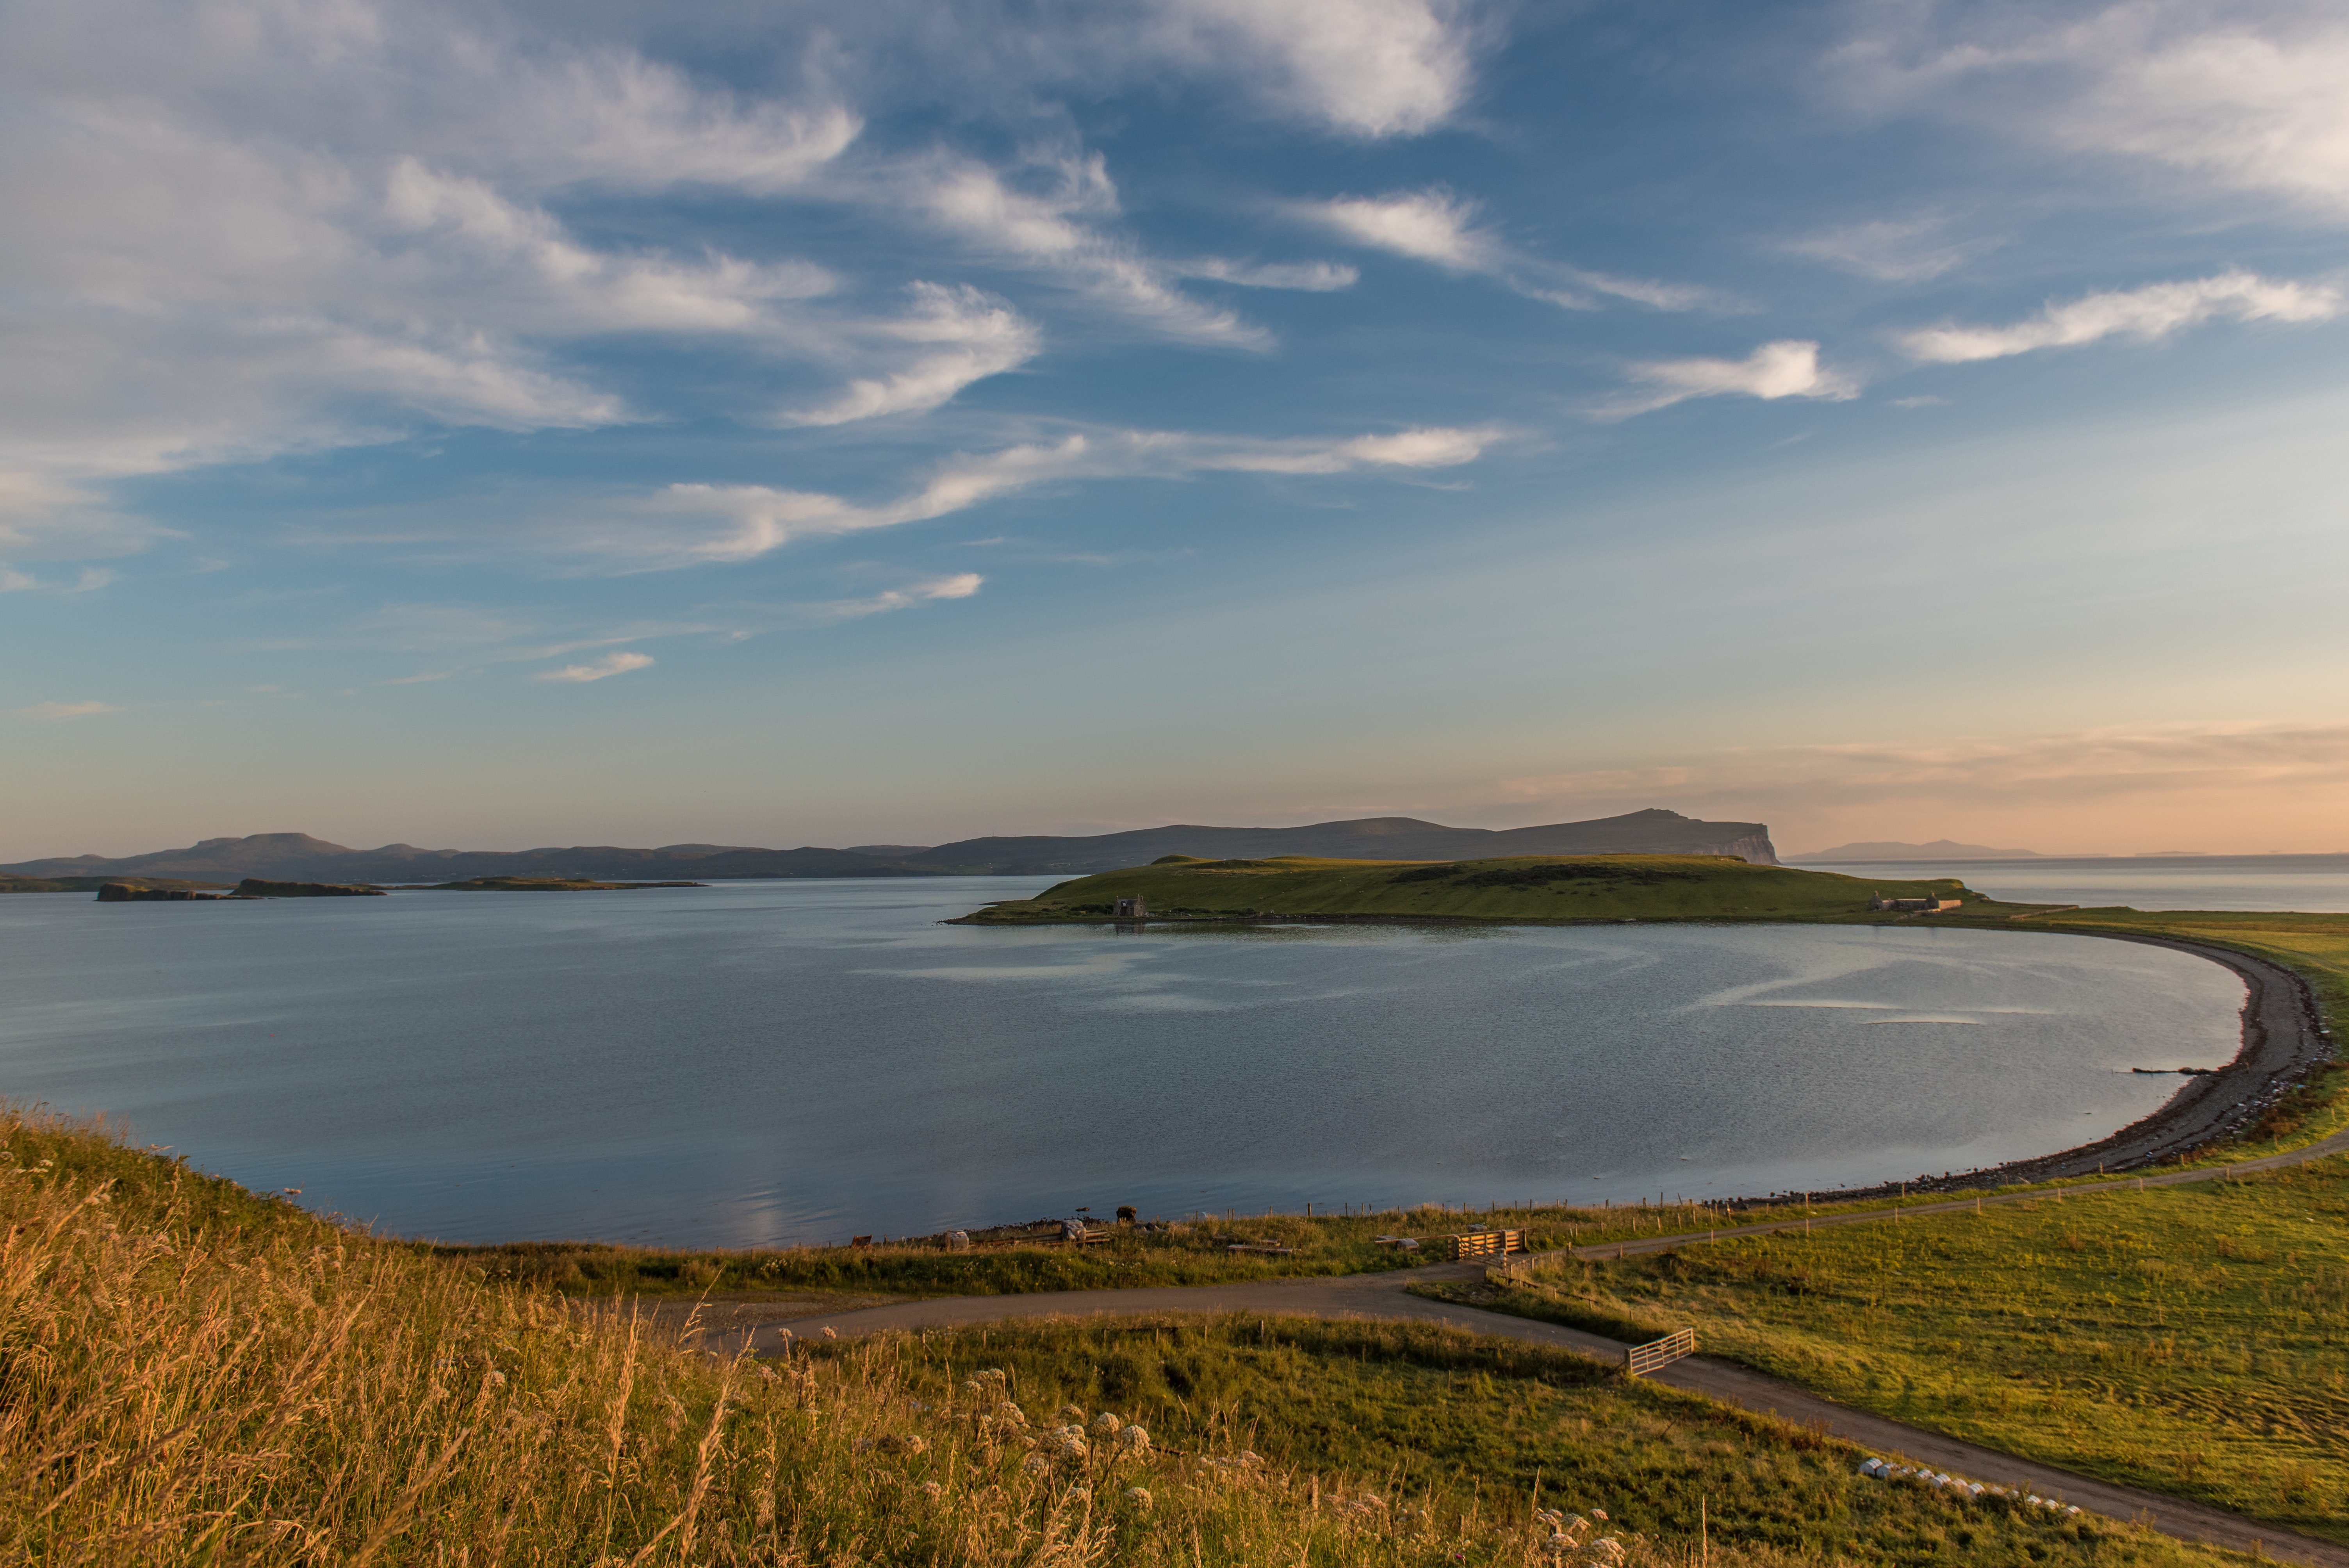
body of water, sky, natural landscape, water, highland, water resources, sea, coast, natural environment, reservoir, loch, cloud, shore, lake, horizon, inlet, bay, headland, coastal and oceanic landforms, grass, grassland, hill, ocean, landscape, river, marsh, calm, estuary, bank, evening, reflection, sound, wetland, Raised beach, fell, salt marsh, peninsula, fjord, plain, tidal marsh, mountain, channel